James Johnston House (Brentwood, Tennessee)

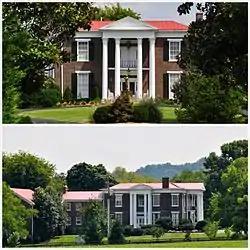
James Johnston House front and side view, August 2014.

The James Johnston House is a property in Brentwood, Tennessee that dates from c.1840 and that was listed on the National Register of Historic Places in 1976. It has also been known as Isola Bella.